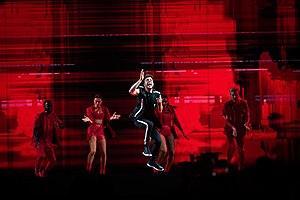
La Suisse est l'un des quarante et un pays participants du Concours Eurovision de la chanson 2019, qui se déroule à Tel-Aviv en Israël. Le pays est représenté par le chanteur Luca Hänni et sa chanson She Got Me, sélectionnés en interne par le diffuseur suisse SRG SSR. Le pays termine en 4ᵉ position lors de la finale, recevant 364 points.